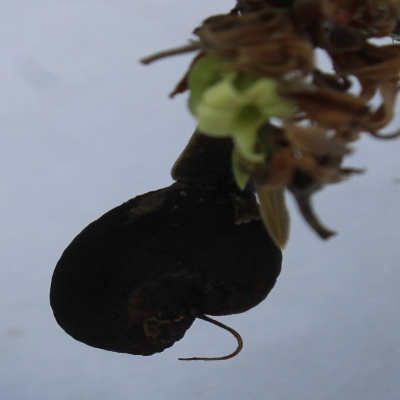
Crop: Cashew
Condition: anthracnose